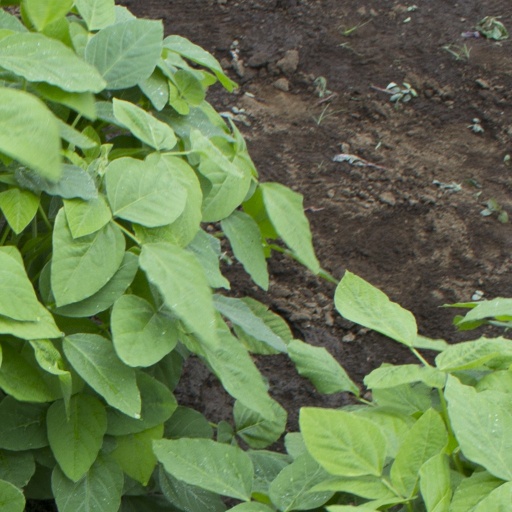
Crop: soybean